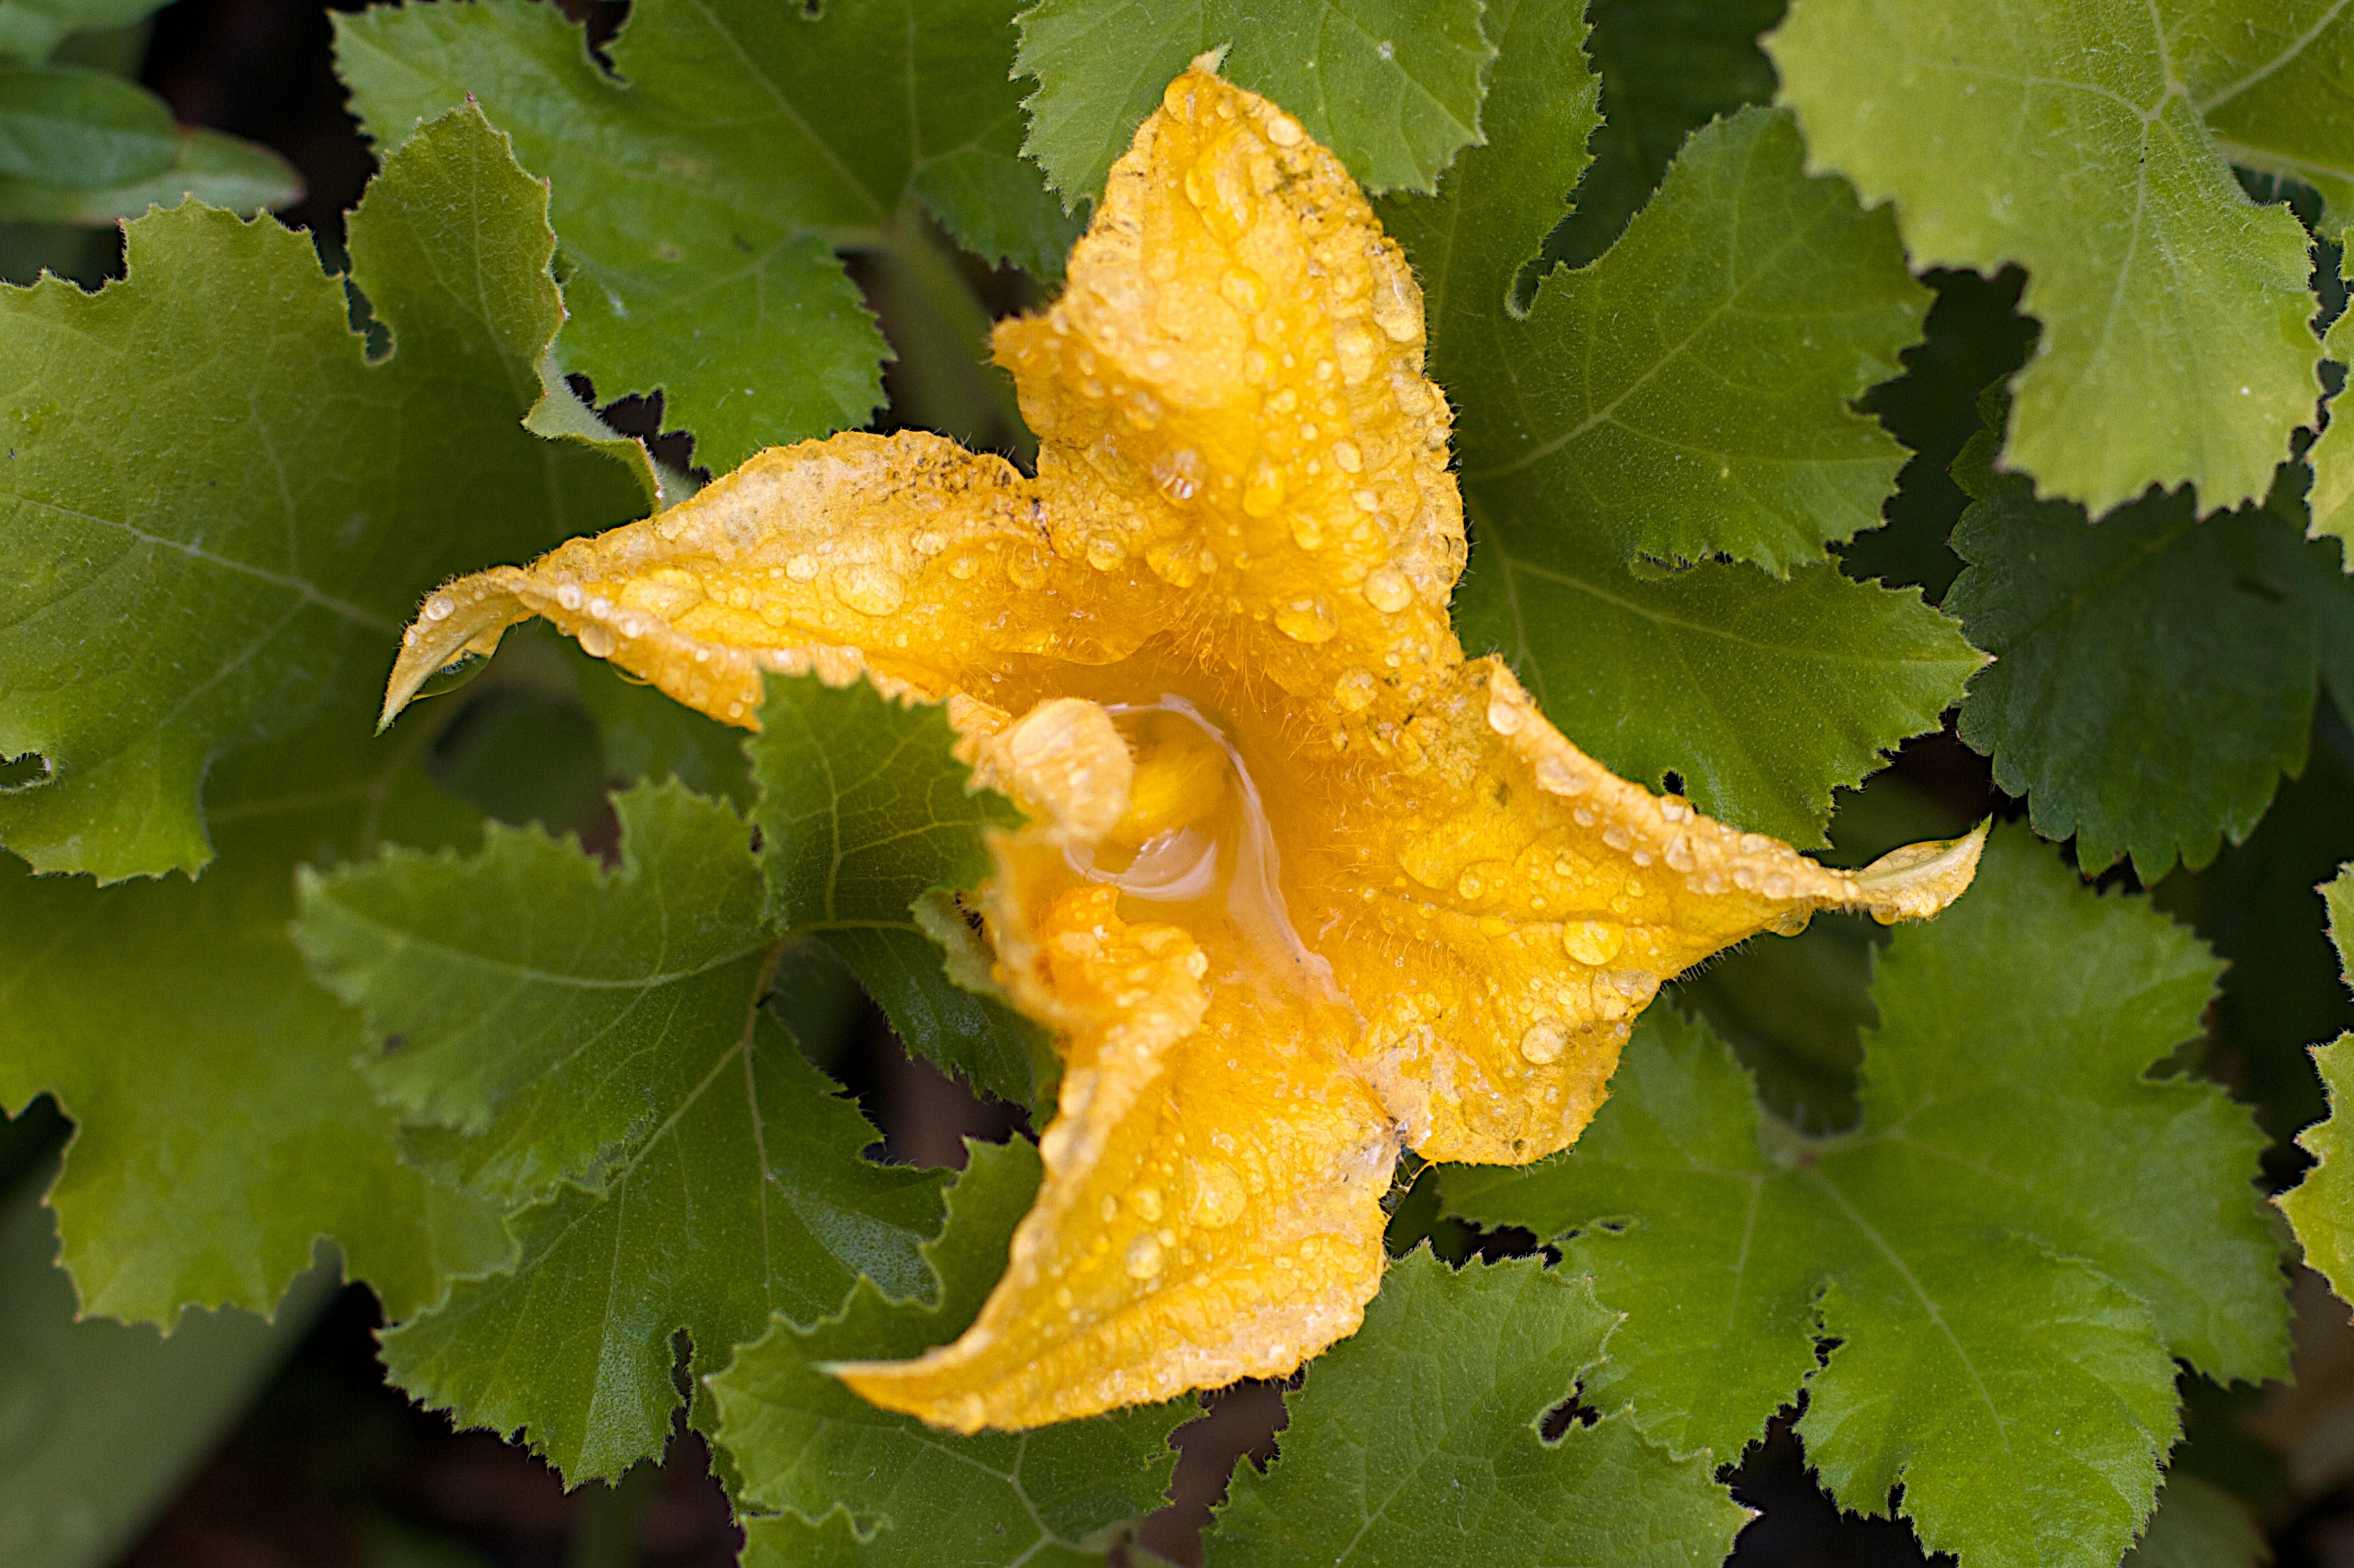
tree, plant, grape, fruit, leaf, flower, food, produce, autumn, maple tree, maple leaf, shrub, flowering plant, vitis, grape leaves, annual plant, woody plant, land plant, grapevine family, momordica charantia